Bob Carey (American football)

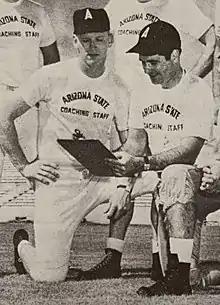
Arizona State End Coach Bob Carey (left) and Head Coach Dan Devine.

Following Carey's severe knee injury, he spent 1955 in rehabilitation and was hired as end coach on the staff of eventual College Football Hall of Fame coach Dan Devine at Arizona State. The Sun Devils finished 8–2–1 for the season. Devine went on to serve in head coaching positions at the University of Missouri, the Green Bay Packers and at the University of Notre Dame, where he won a national championship in 1977. Following the '55 Arizona State campaign, Carey rejoined the Rams in LA for the 1956 season.